Order of Friars Minor

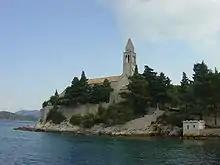
Franciscan convent at Lopud in Croatia

Amid numerous dissensions in the 14th century, a number of separate observances sprang up, almost like sects (to say nothing of the heretical parties of the Beghards and Fraticelli), some of which developed within the order on both hermit and cenobitic principles. They all operated generally under the authority of the Minister General of the Order, a member of the Observant branch, but were allowed their distinct practices. They included: